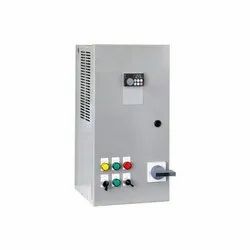
Label: VFD_Control_Panel